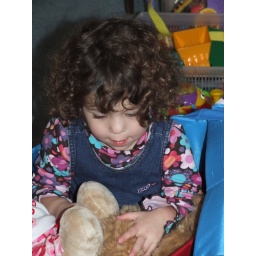
the toy box is a source of endless amusement these days... but only if you're sitting in it.